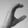
ASL letter: C